UTEP Miners

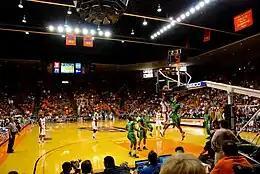
UTEP men's basketball at the Don Haskins Center

As Texas Western, the Miners won the 1966 NCAA Men's Division I Basketball Tournament. The 72–65 victory over Kentucky at The University of Maryland's Cole Field House in College Park, Maryland is considered one of the most important games in the history of college basketball. It marked the first time that a team started 5 African-American players in a title game. Contrary to popular belief, this game was not an "upset" since Kentucky and Texas Western entered the game ranked #1 and #2 respectively, with each team having only one loss. At this time, Kentucky had no African-American players (though Adolph Rupp gave formal scholarship offers to black players as early as 1964, it was not until Tom Payne in 1971 that a black player finally joined the Wildcats). The impact of the game was pivotal primarily because it occurred during the height of the Civil Rights Movement.